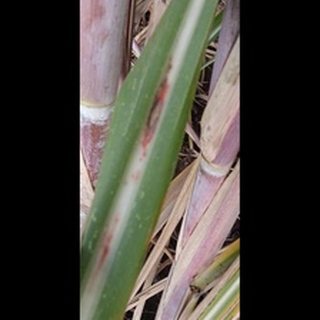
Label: sugarcane_red_rot